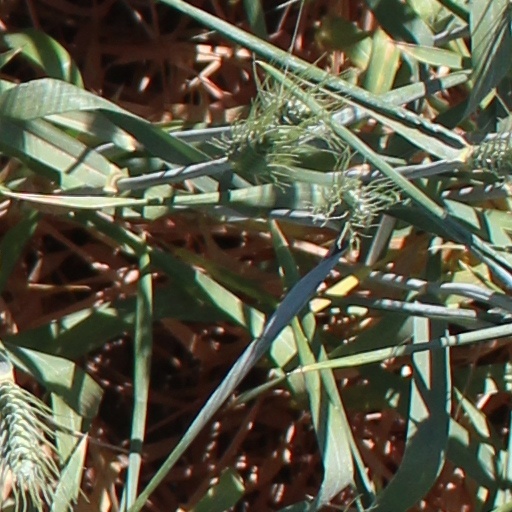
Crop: wheat